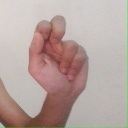
अक्षर: ढ